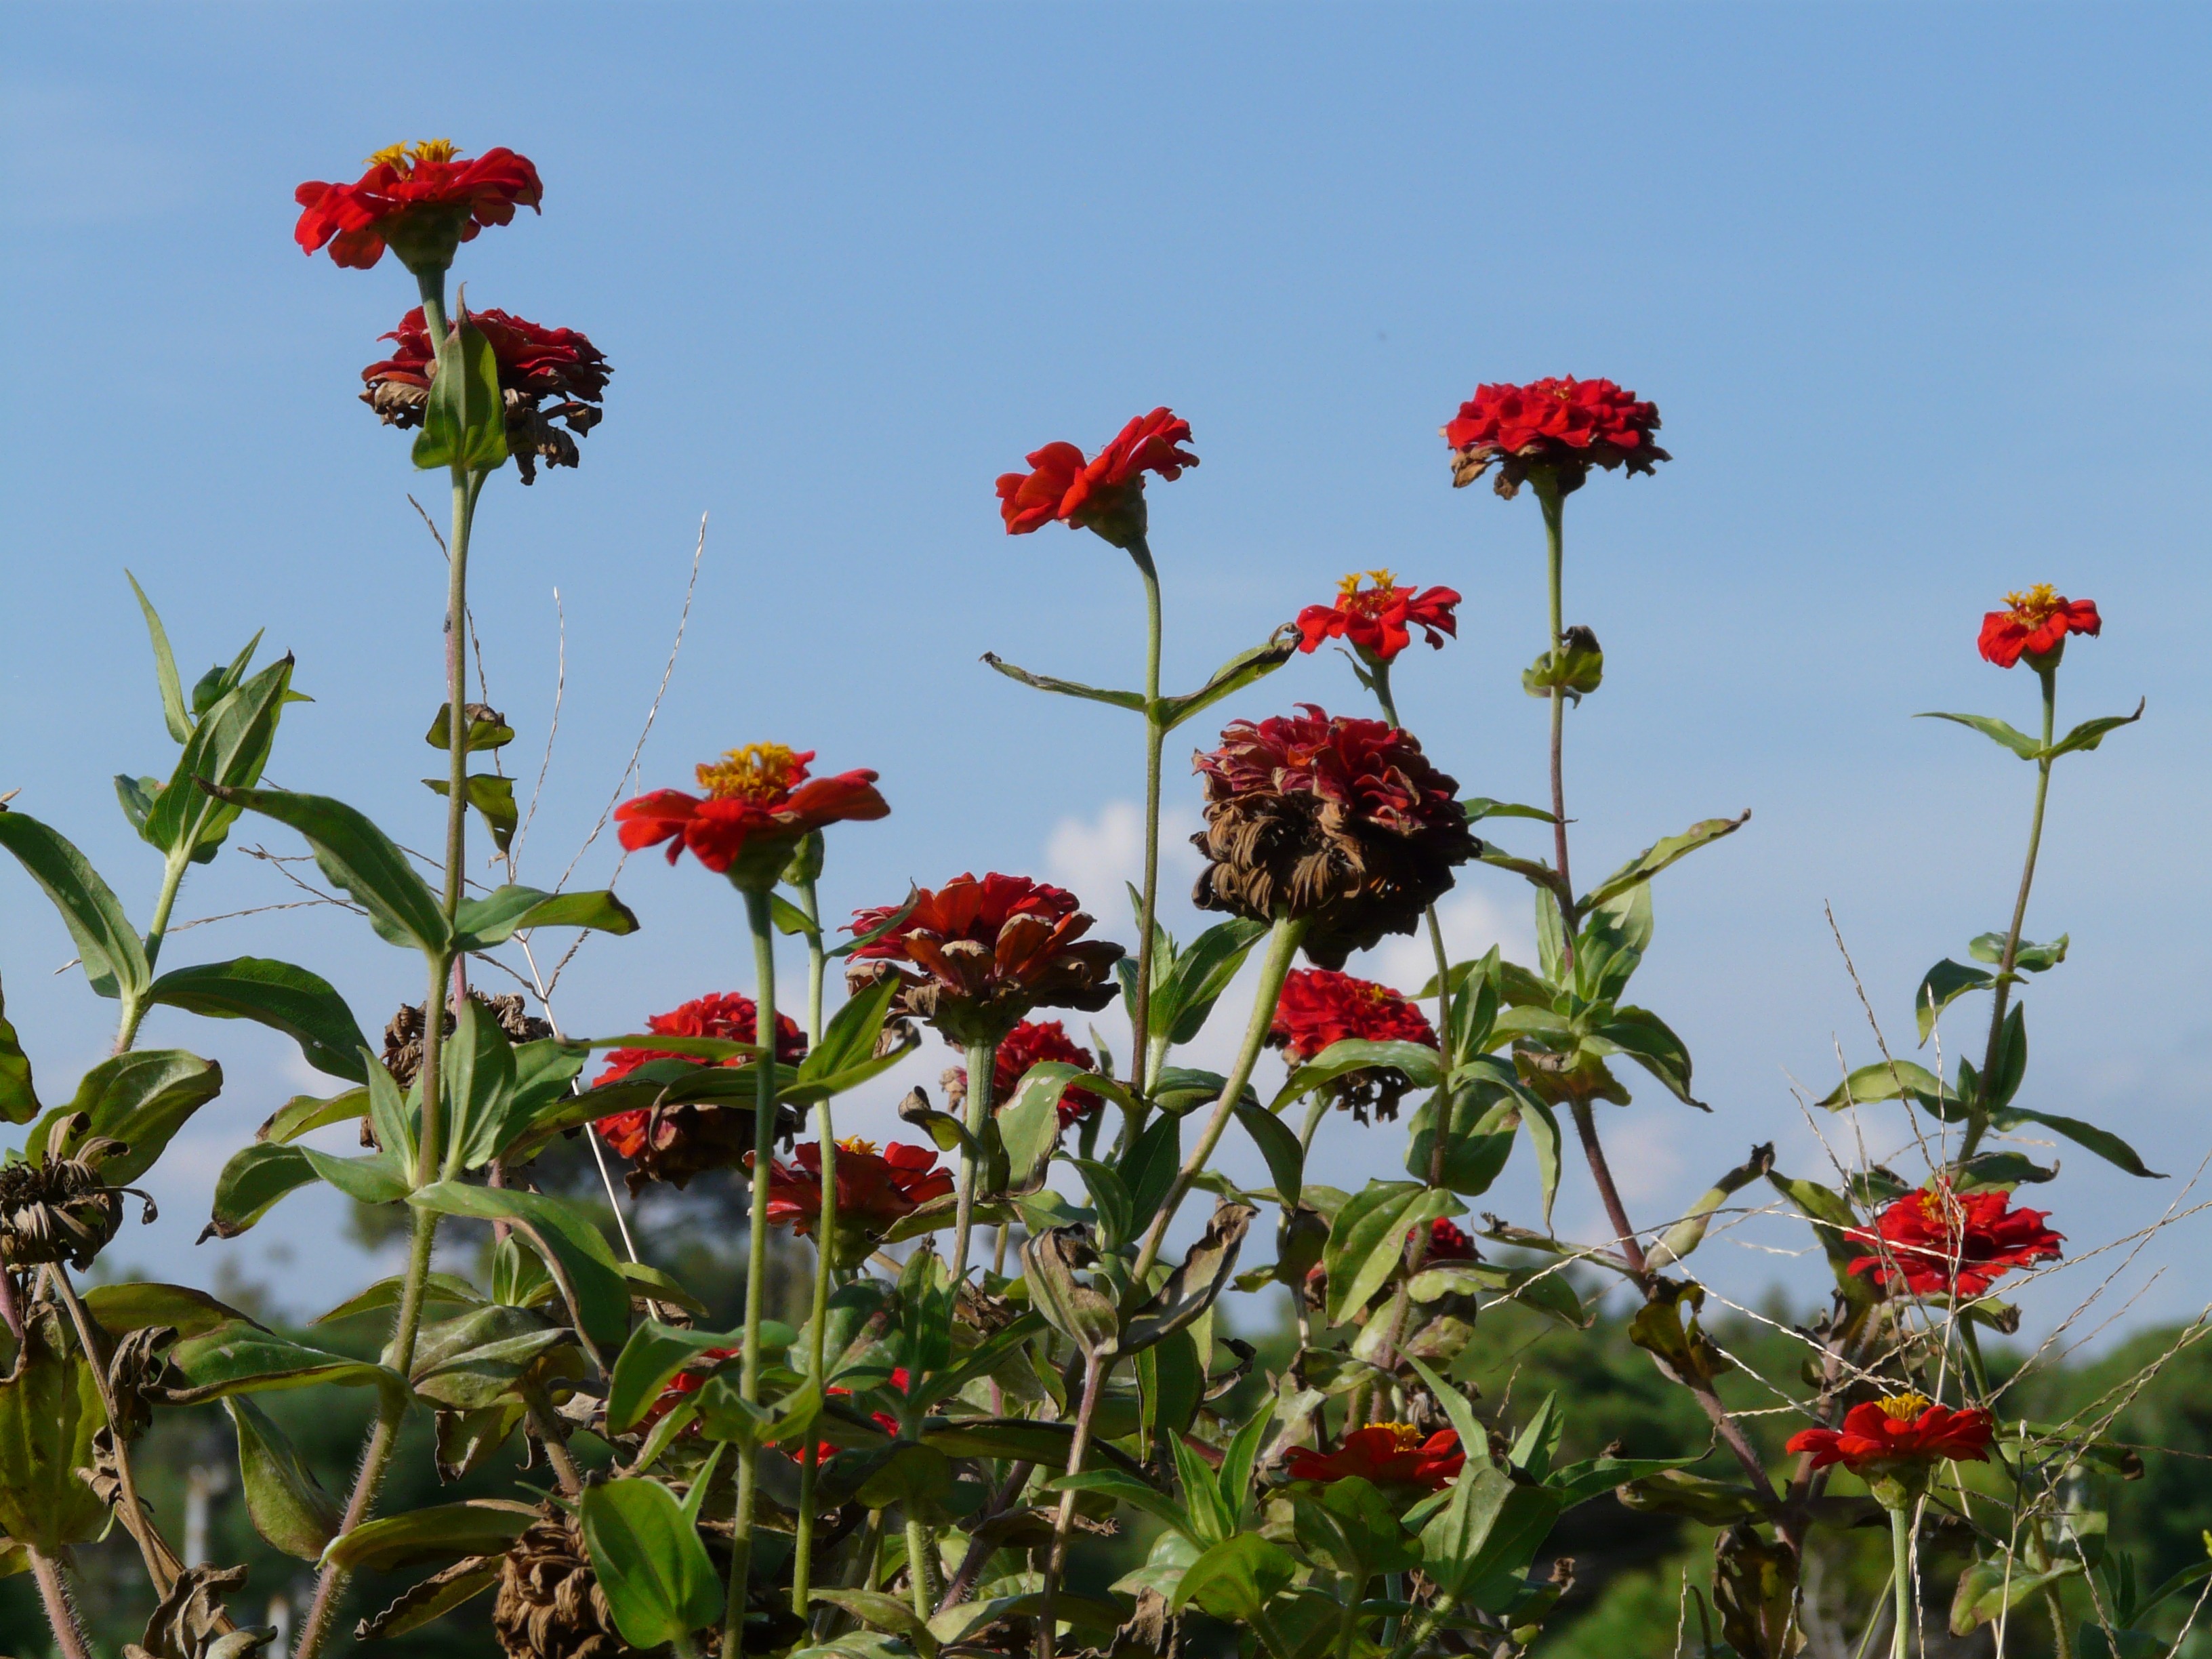
plant, meadow, prairie, flower, red, color, botany, colorful, flora, wildflower, flowers, asteraceae, flower garden, ornamental plants, zinnia, composites, flowering plant, zinnias, daisy family, summer flower, zinnia elegans, land plant, zinnia violacea, park flower